Henry Byron Reed

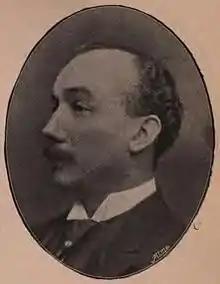
Reed in 1895.

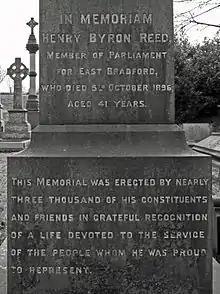
Henry Byron Reed memorial at Undercliffe Cemetery, Bradford.

Henry Byron Reed (1855 – 5 October 1896) was an English Conservative Party politician. He was member of parliament (MP) for Bradford East for two terms in the 1880s and 1890s.